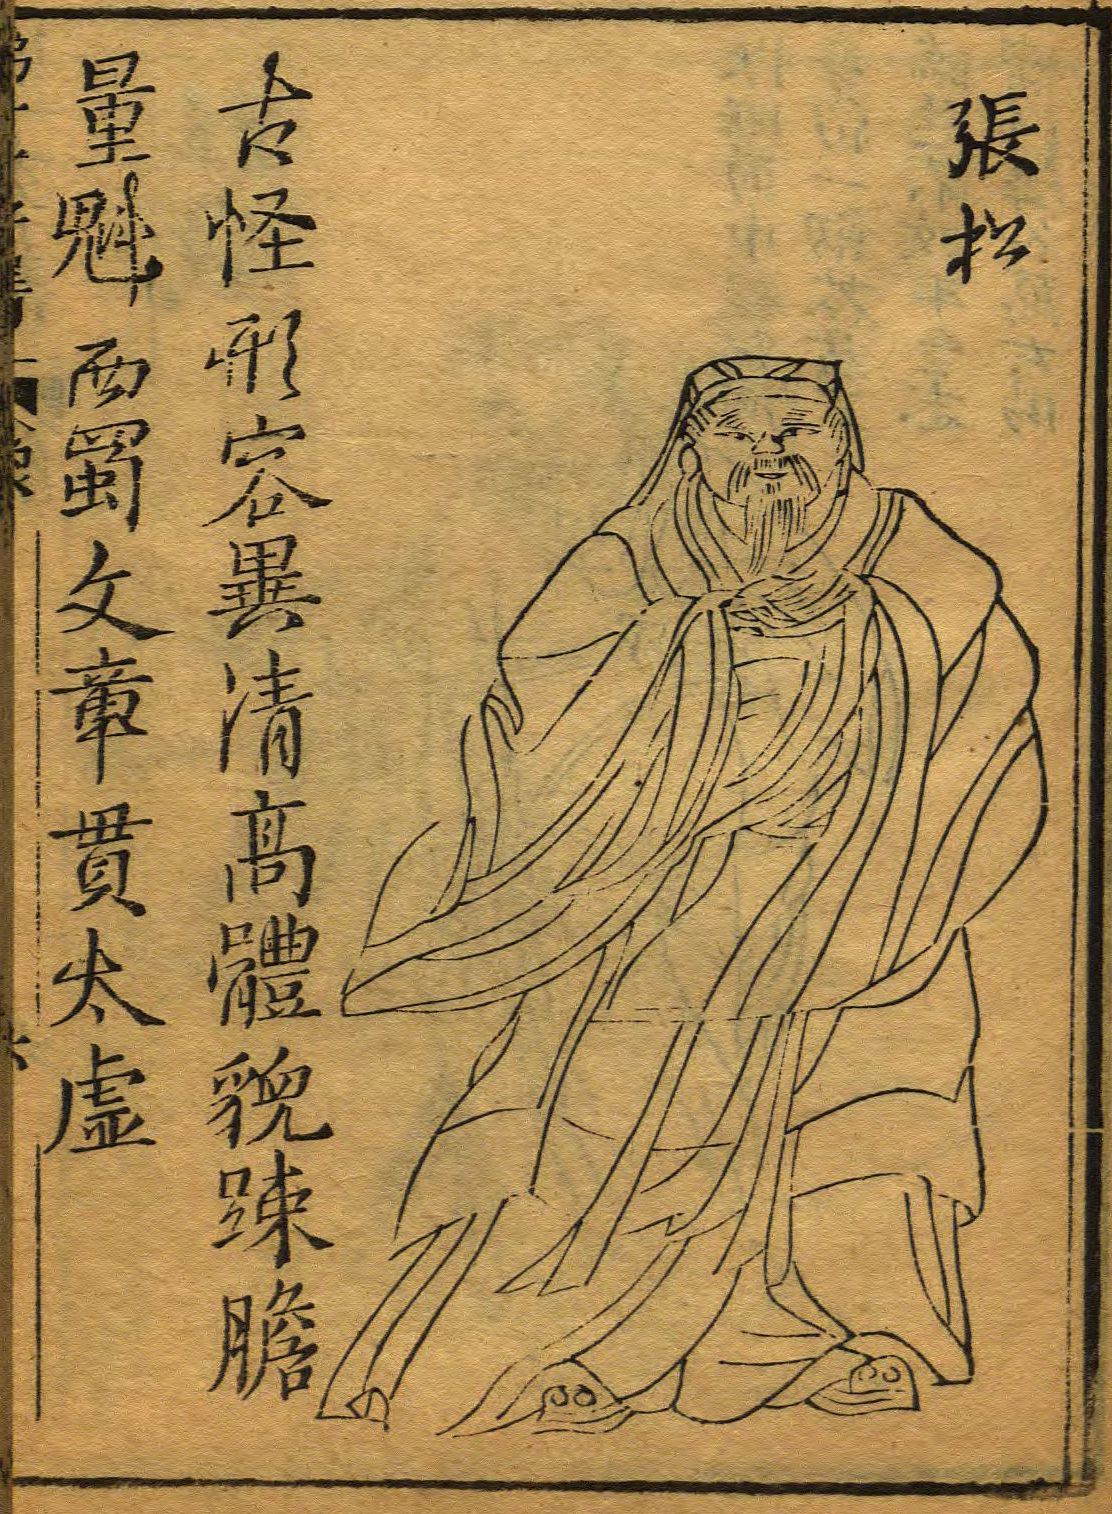
เตียวสง

| name = เตียวสง
| native_name = 張松
| image = 張松 (cropped).jpg
| office = องครักษ์(別駕從事)
| birth_date = ไม่ทราบ
| birth_place = เฉิงตู มณฑลเสฉวน
| death_date = ค.ศ. 213
| children = "ลูกชายอย่างน้อยหนึ่งคน"
| occupation = ขุนนาง, ที่ปรึกษา
| blank1 = ชื่อรอง
| data1 = จื่อเฉียว (子喬)
เตียวสง (เสียชีวิตมกราคมหรือกุมภาพันธ์ ค.ศ. 213) ชื่อรอง จื่อเฉียว (子喬) เป็นขุนนางและที่ปรึกษารับใช้ภายใต้ เล่าเจี้ยง ระหว่างปลาย ราชวงศ์ฮั่นตะวันออก ของจีน
== ประวัติ ==
ไม่ค่อยมีใครรู้จักต้นกำเนิดของเตียวสง ยกเว้นว่าเขาเริ่มอาชีพของเขาในฐานะที่ปรึกษาของ เล่าเจี้ยง ผู้ว่าการมณฑลเอ๊กจิ๋วในยุคราชวงศ์ฮั่นตะวันออก เขาได้รับแต่งตั้งเป็นองครักษ์ (別駕從事)(璋復遣別駕從事蜀郡張肅送叟兵三百人並雜御物於曹公，曹公拜肅為廣漢太守。) "Sanguozhi" vol. 31.
ประมาณปี ค.ศ. 211 เมื่อเล่าเจี้ยงได้รับข่าวว่า โจโฉ ขุนศึกผู้ควบคุมราชสำนักและ พระเจ้าเหี้ยนเต้ กำลังวางแผนที่จะโจมตี เตียวฬ่อ ขุนศึกที่เป็นเจ้าเมือง ฮันต๋ง ที่อยู่ติดกันเขากลัวว่าโจโฉจะโจมตีมณฑลเอ๊กจิ๋วหลังจากเอาชนะเตียวฬ่อ ในช่วงเวลานี้ เตียวสงแนะนำให้เล่าเจี้ยงเชิญ เล่าปี่ ขุนศึกในมณฑล เกงจิ๋ว ที่อยู่ติดกัน นำทัพของเขาเข้าสู่มณฑลเอ๊กจิ๋วและช่วยเล่าเจี้ยงเจรจากับเตียวฬ่อ เล่าเจี้ยงฟังคำแนะนำของเตียวสงและสั่งให้ หวดเจ้ง นำทหาร 4,000 คนไปต้อนรับเล่าปี่เข้าสู่มณฑลเอ๊กจิ๋ว นอกจากมอบของขวัญล้ำค่ามากมายให้เล่าปี่แล้ว
เล่าปี่นำทหารหลายพันนายไปยังมณฑลเอ๊กจิ๋วและพบกับเล่าเจี้ยงที่อำเภอฟู่ (涪縣) เขายังได้พบเตียวสงและหวดเจ้ง ที่เต็มใจให้ข้อมูลสำคัญเกี่ยวกับมณฑลเอ๊กจิ๋วแก่เขาเช่น ภูมิศาสตร์ เสบียง และการส่งกำลังทหาร เตียวสงได้วาดแผนที่มณฑลเอ๊กจิ๋วแล้วมอบให้เล่าปี่ เตียวสงเกิดความคิดที่จะทรยศเล่าเจี้ยงและช่วยเล่าปี่ยึดการควบคุมมณฑลเอ๊กจิ๋วจากเล่าเจี้ยง เขาจึงติดต่อหวดเจ้ง ที่ตกลงเข้าร่วมกับเขา
ในปี ค.ศ. 213 พี่ชายของเตียวสง เตียวซก (張肅) ที่ทำหน้าที่เป็นเจ้าเมืองภายใต้เล่าเจี้ยง ได้ล่วงรู้แผนการของน้องชาย กลัวจะเกี่ยวพัน เตียวซกแอบรายงานแผนการของน้องชายของเขาให้เล่าเจี้ยง ที่ได้จับกุมเตียวสงและประหารชีวิต
เตียวซกดูแตกต่างไปจากน้องชายของเขามาก เพราะเขาเป็นผู้ชายสูงและสง่างามในขณะที่เตียวสงเป็นคนค่อนข้างเตี้ยไม่ออกกำลังกายและมึนเมา อย่างไรก็ตาม เตียวสงเป็นผู้รอบรู้มากด้วยเหตุฉะนั้นเขามีพรสวรรค์และความสามารถ เมื่อเล่าเจี้ยงส่งเขาไปหาโจโฉ โจโฉไม่สุภาพกับเขาแต่ เอียวสิ้ว เคารพเขาอย่างสูง และยังแนะนำโจโฉให้ดึงเตียวสงเข้าร่วมเป็นทีมที่ปรึกษาส่วนตัวของเขาด้วย แต่โจโฉไม่ฟังเขา เมื่อเอียวสิ้วแสดงตำราพิชัยสงครามที่เขาเขียนให้โจโฉได้เห็น เตียวสงให้ทุกคนอ่านและท่องจำอย่างรวดเร็ว หลังจากเหตุการณ์นี้เอียวสิ้วนับถือเขามากขึ้นThe Miscellaneous Records of the Elders of Yi Province
== ในสามก๊ก ==
ไฟล์:Zhang_song_rotk_xi.JPG|thumbnail|right|รูปเตียวสงจากเกม "Romance Of The Three Kingdoms XI"
ในสามก๊ก เตียวสงถูกพรรณนาว่าเป็นชายฟันเสี้ยม ตัวเตี้ย จมูกสั้น ที่ไม่เคารพในรูปลักษณ์ที่น่าเกลียดของเขา ในนวนิยาย ชื่อรองของเขาคือ หย่งเหนียน (永年)
เล่าเจี้ยงส่งเตียวสงเป็นทูตไปพบ โจโฉ เขานำแผนที่ของมณฑลเอ๊กจิ๋วมาด้วยและหวังว่าจะนำเสนอให้โจโฉและช่วยเหลือเขาในการพิชิตมณฑลเอ๊กจิ๋วจากเล่าเจี้ยง อย่างไรก็ตาม โจโฉไม่ชอบรูปร่างหน้าตาของเตียวสงและปฏิบัติต่อเขาอย่างหยาบคาย ในการตอบโต้ เตียวสงพูดประชดประชันเพื่อทำให้โจโฉเสียชื่อเสียง โจโฉสั่งคนของเขาให้ตีเตียวสงและขับไล่เขาออกไป
เตียวสงไม่พอใจอย่างมากกับทัศนคติของโจโฉที่มีต่อเขา เขาจึงออกเดินทางไปมณฑล เกงจิ๋ว และพบเล่าปี่ระหว่างทาง เล่าปี่ถือว่าเตียวสงเป็นแขกผู้มีเกียรติ เตียวสงประทับใจความเอื้อเฟื้อของเล่าปี่มากจึงยื่นแผนที่ให้เล่าปี่และชักชวนให้เขาพิชิตมณฑลเอ๊กจิ๋วจากเล่าเจี้ยง เขายังแนะนำเพื่อนร่วมงานของเขา หวดเจ้ง และ เบ้งตัด ต่อเล่าปี่และบอกเขาว่าพวกเขาจะช่วยเหลือเขาในการเอาชนะเล่าเจี้ยง
เตียวสงถูกเล่าเจี้ยงประหารชีวิตหลังจากที่คนหลังพบว่าเขากำลังวางแผนต่อต้านเขา
==หมายเหตุ==
== อ้างอิง ==
* ตันซิ่ว (คริสต์ศตวรรษที่ 3). "จดหมายเหตุสามก๊ก" ("ซันกั๋วจื้อ").
* ล่อกวนตง (คริสต์ศตวรรษที่ 14). "สามก๊ก" ("Sanguo Yanyi").
* เผย์ ซงจือ (คริสต์ศตวรรษที่ 5). "อรรถาธิบายจดหมายเหตุสามก๊ก" ("ซันกั๋วจื้อจู้").
*
หมวดหมู่:บุคคลที่เกิดในคริสต์ศตวรรษที่ 2
หมวดหมู่:บุคคลในยุคสามก๊ก
หมวดหมู่:เล่าปี่และผู้เกี่ยวข้อง
หมวดหมู่:ข้าราชการของเล่าเจี้ยง